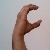
The image shows a hand gesture representing the letter 'C' in Indian Sign Language.